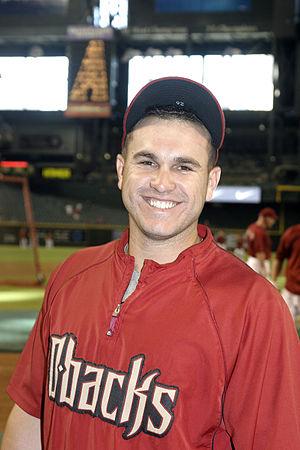
Miguel Angel Montero est un receveur des Nationals de Washington de la Ligue majeure de baseball.